Mohanad Ali

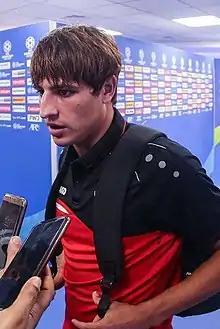
Mohanad Ali in 2019

Mohanad Ali Kadhim Al-Shammari (born 20 June 2000), commonly known in Iraq as Mimi, is an Iraqi professional footballer who plays as a forward for Iraqi club Al-Shorta and the Iraq national team. He is known for his positioning, shooting, heading, close ball control and dribbling.